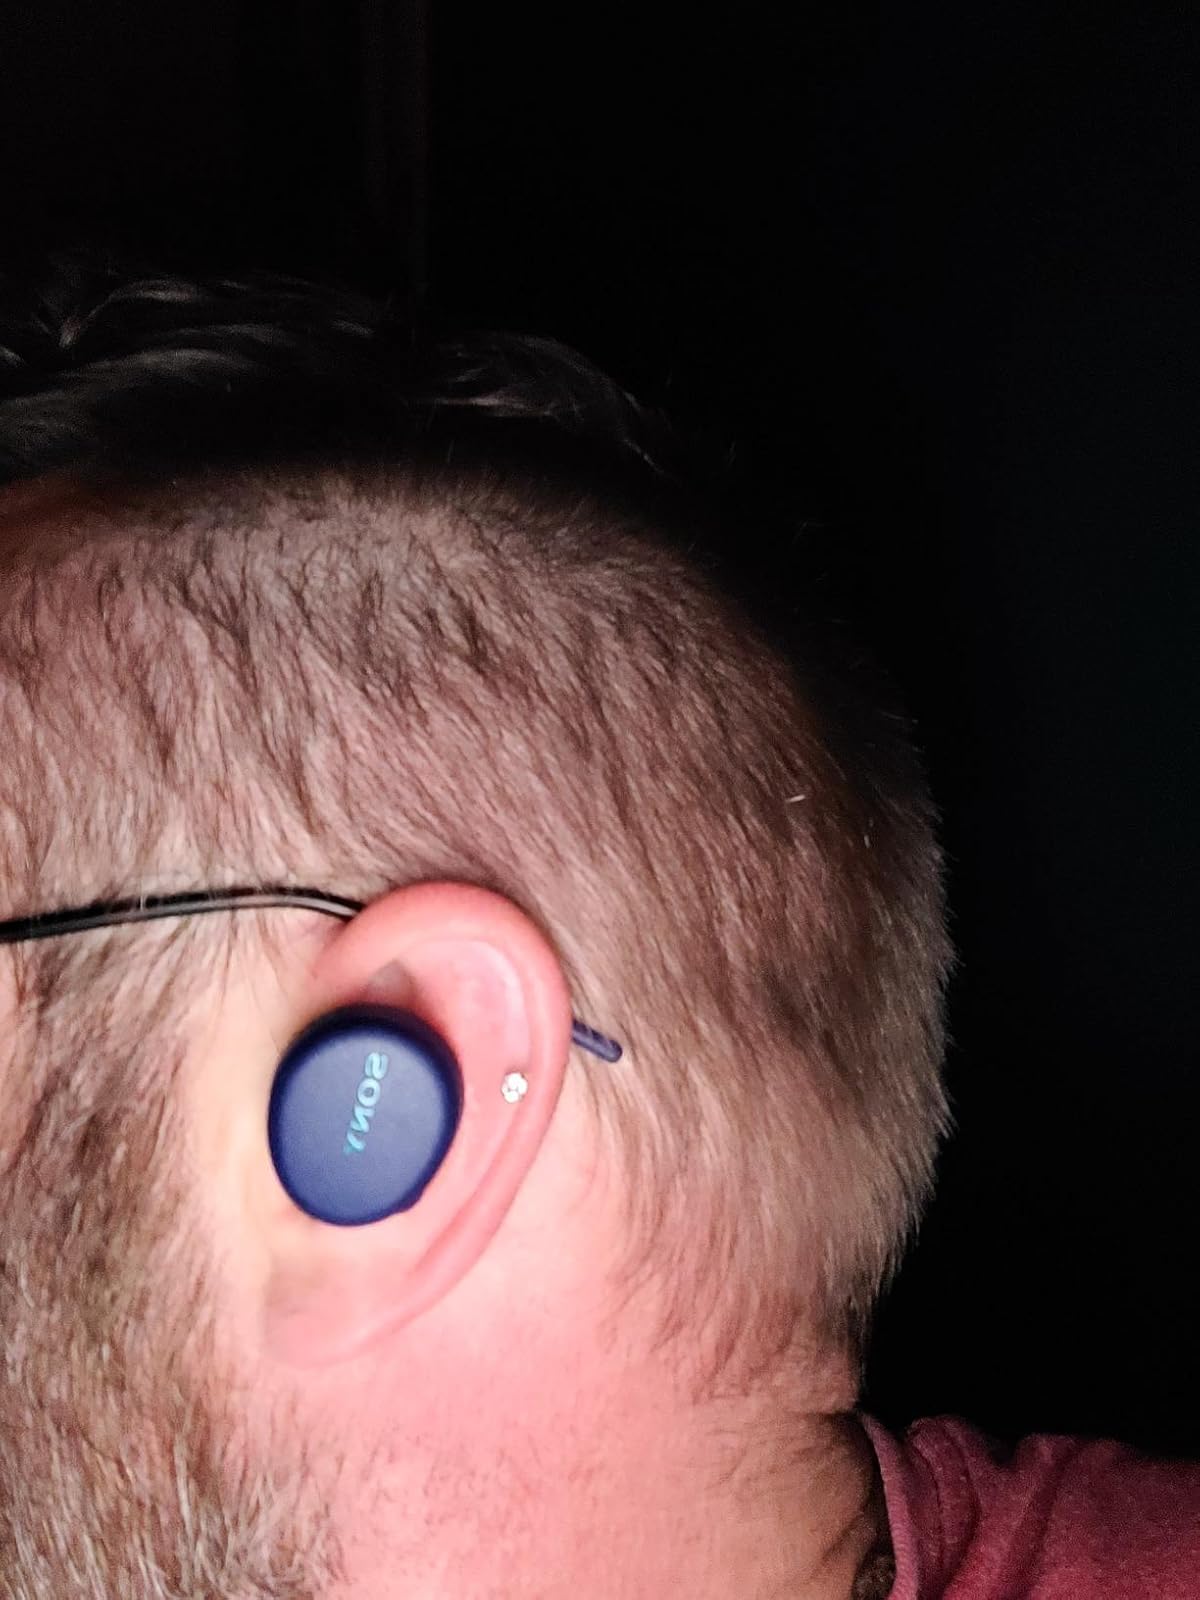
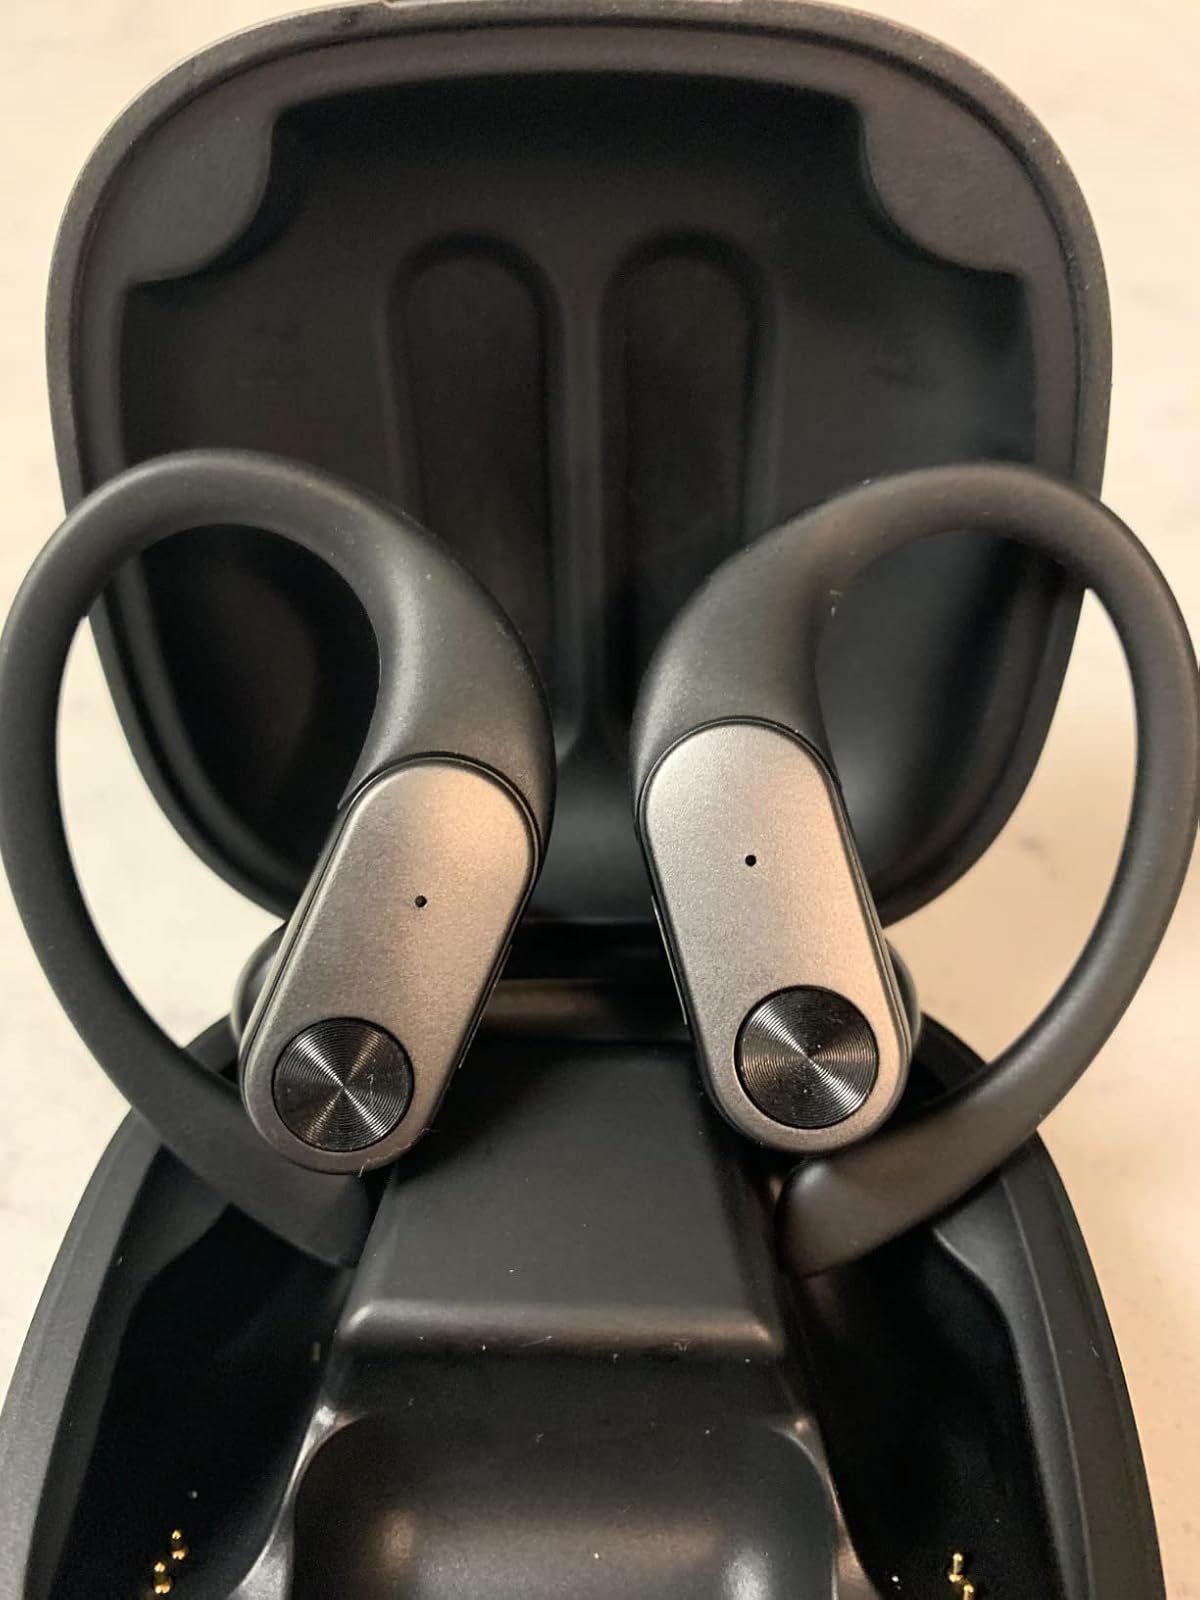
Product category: earbuds
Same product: no